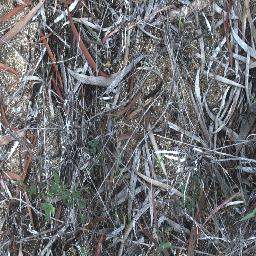
Label: negative